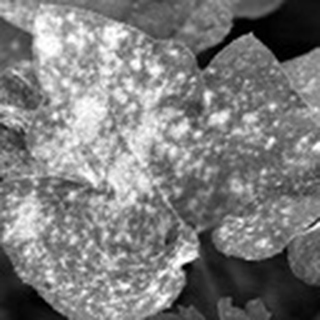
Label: cotton_powdery_mildew